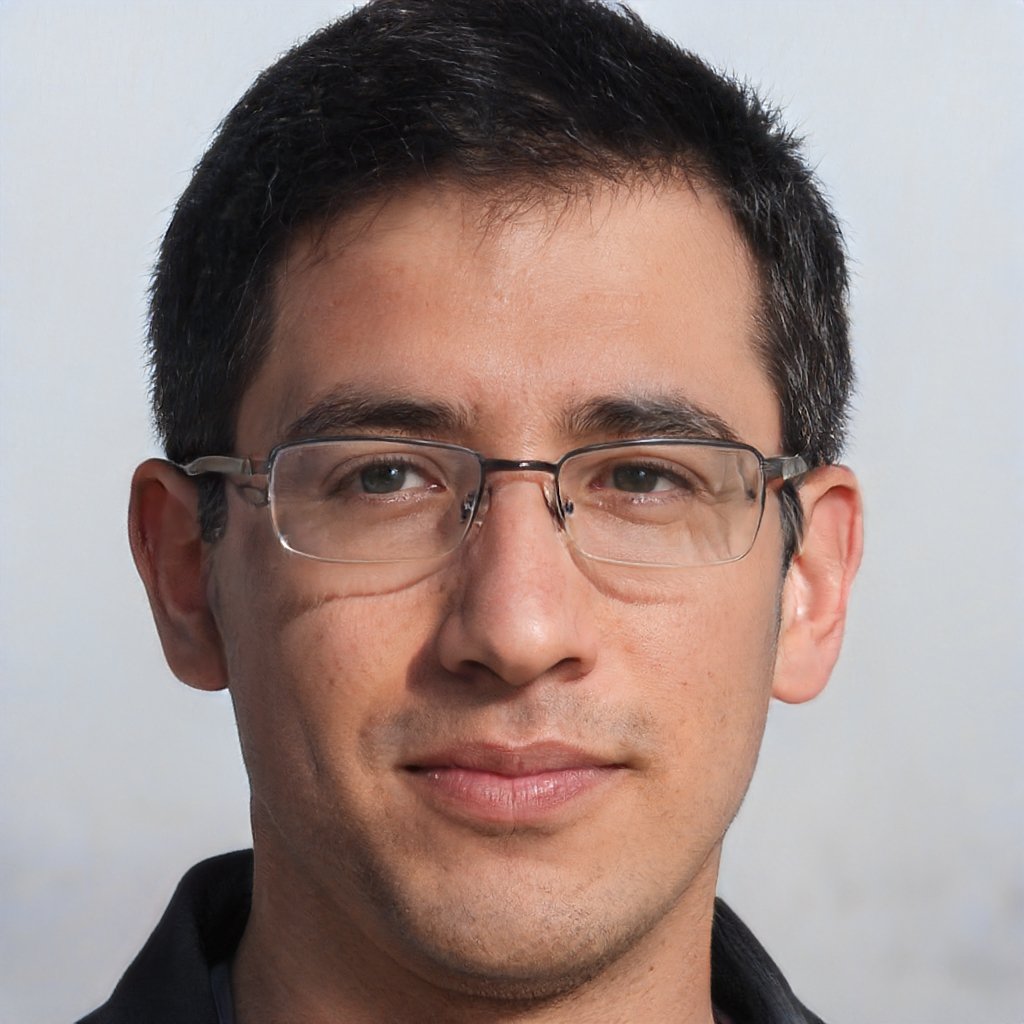
Gender: Male